The Bootleg Beatles

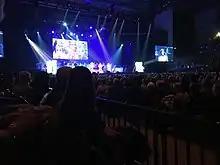
Bootleg Beatles with Royal Liverpool Philharmonic Orchestra at Echo Arena stadium, Liverpool. (13 January 2018)

The band returned to the Acoustic Stage at Glastonbury in 2013, Andre Barreau, the last of the founding members, retired from the band following their performance at Hyde Park in London on 13 July 2014.